Wurrawhy

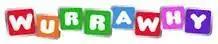

Wurrawhy is an Australian pre-school themed television series for young children. It premiered on Network Ten on 31 January 2011, and it later aired on Eleven and aired Monday to Friday from 9:30 am to 10:00 am and originally aired from 8:30 am to 9:00 am, then from 11:30 am to 12:00 pm, then back to 8:30 am to 9:00 am, then with Breakfast's cancellation in November 2012, it aired from 7:00 am to 7:30 am and on 4 November 2013, the show moved to Eleven at 9.30am to 10am, to accommodate new morning shows such as "Studio 10", and its last episode was on 14 January 2016 after 5 years to make room for a new pre-school series called Crocamole.